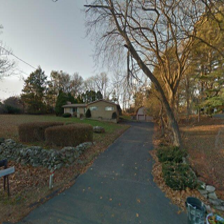
Label: streetView